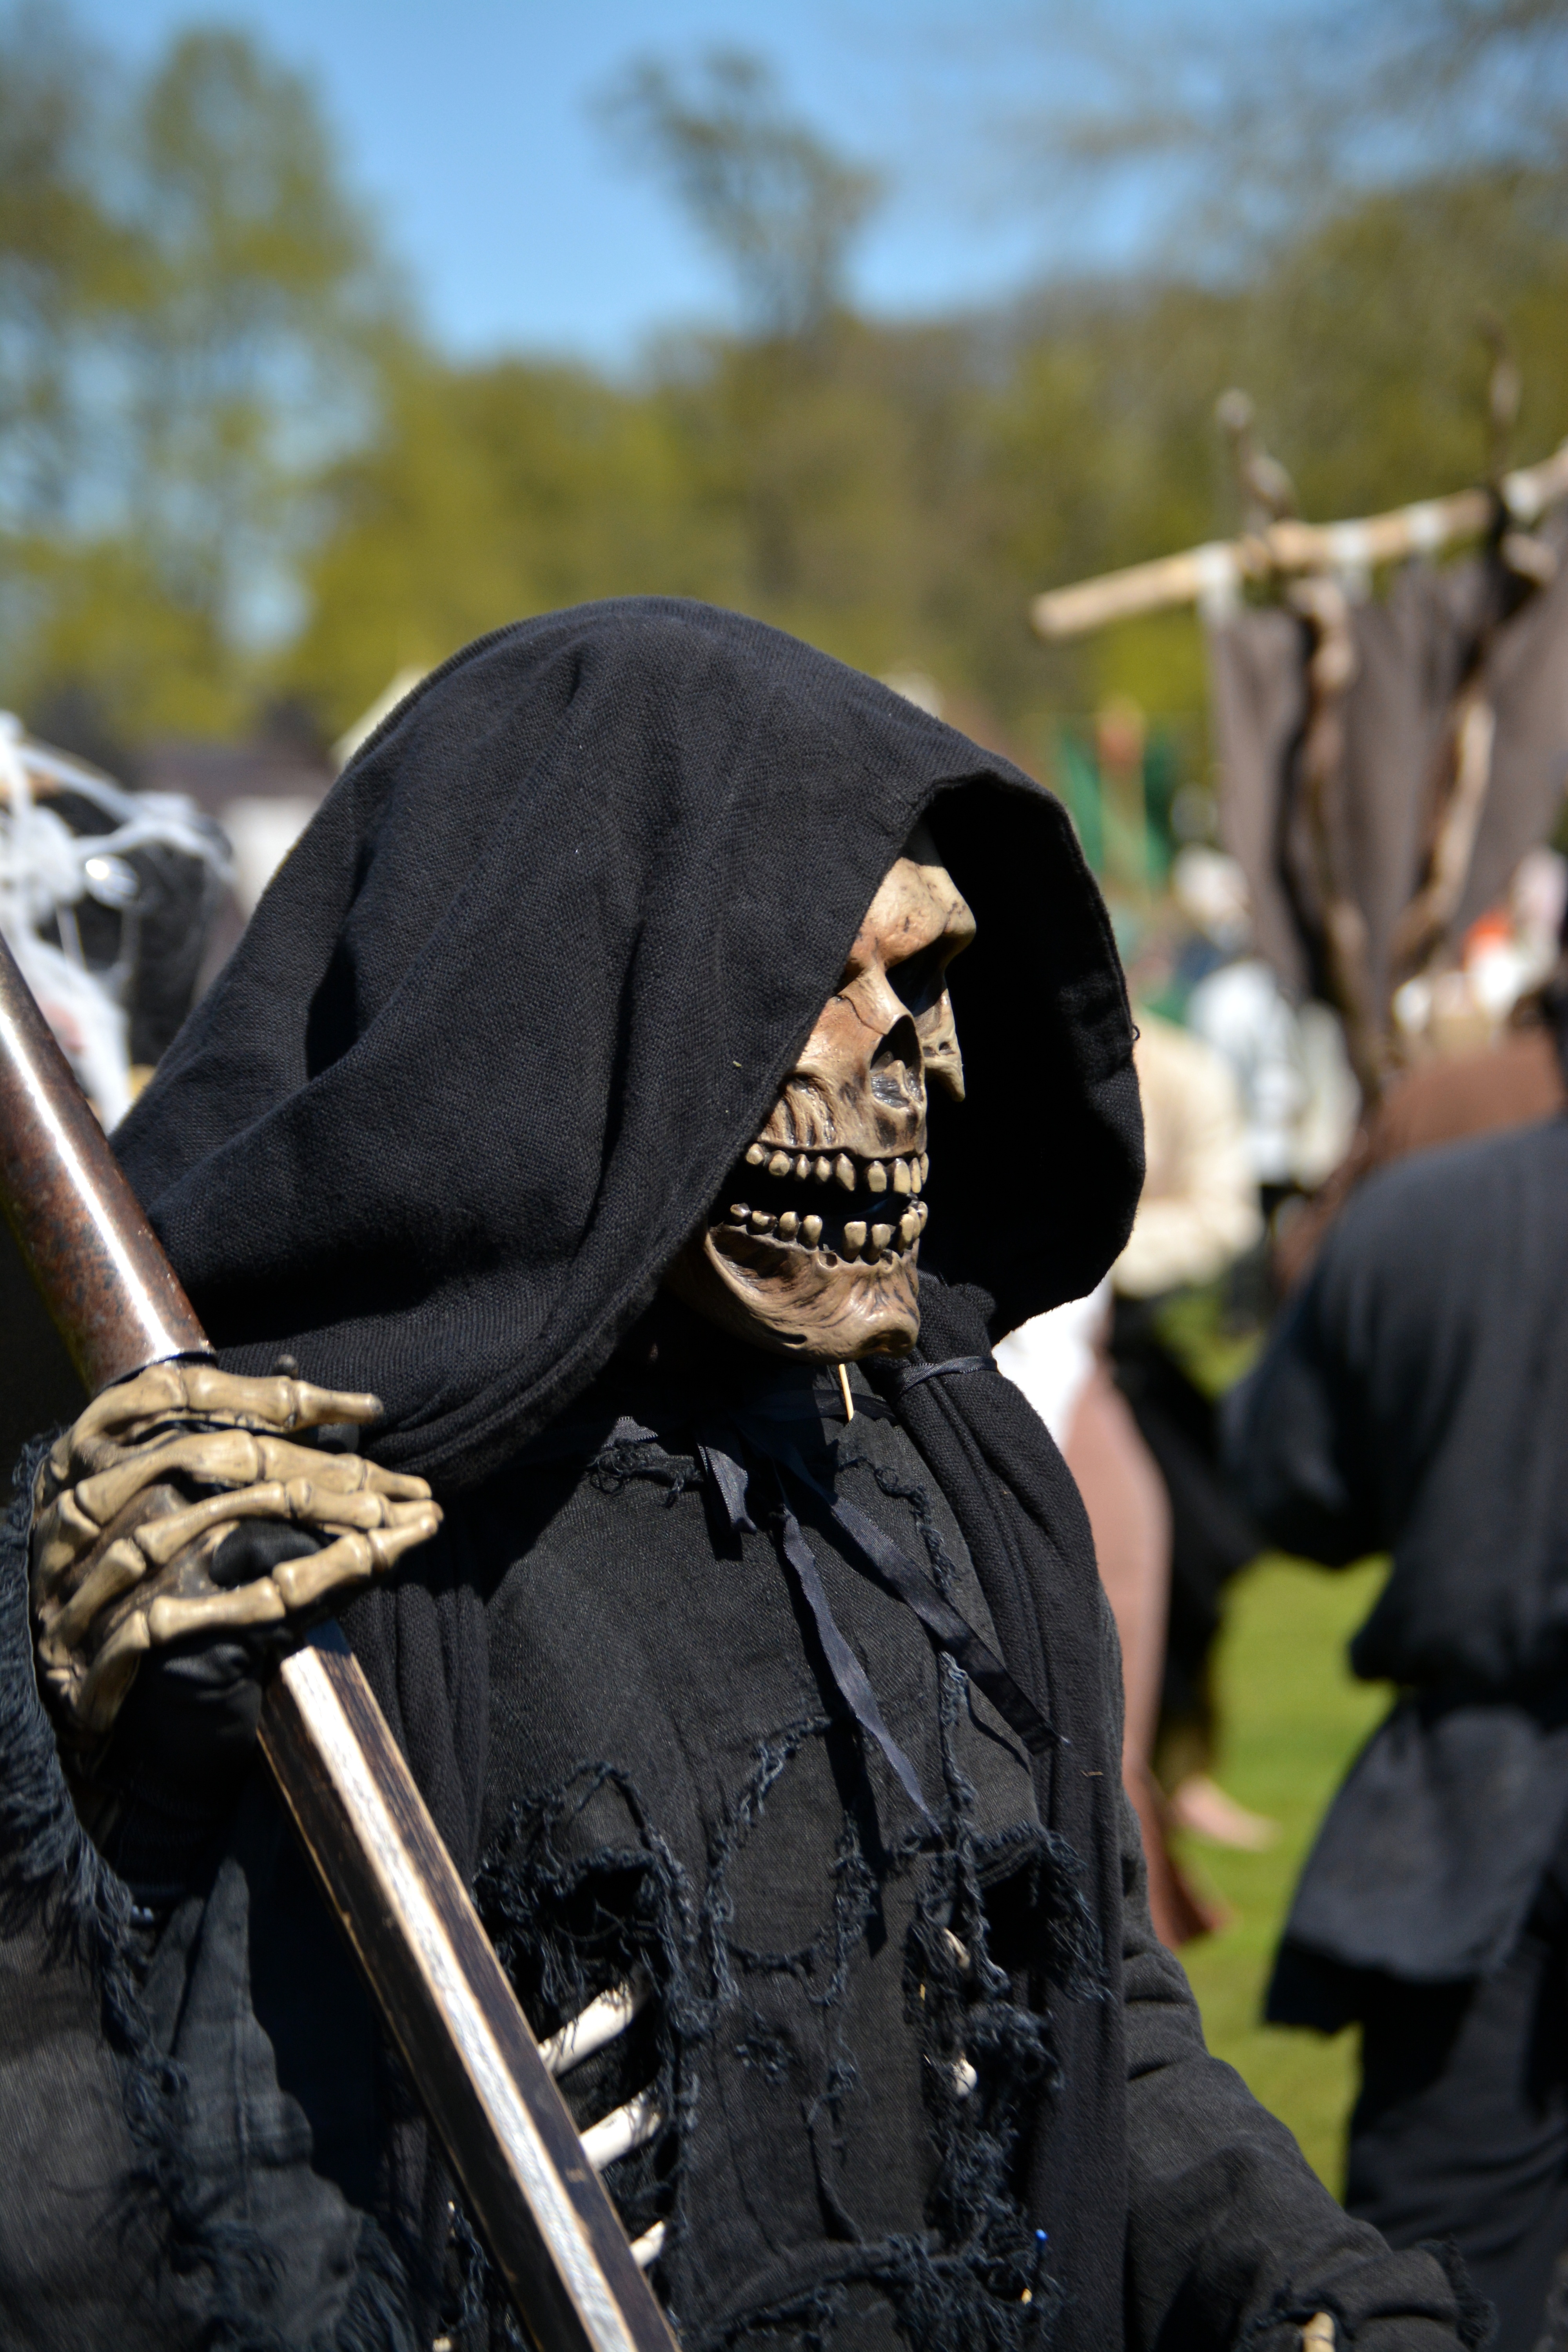
person, military, soldier, death, figure, middle ages, cutter man, spectaculum guildford